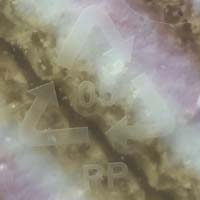
Plastic recycling code class: 5_polypropylene_PP